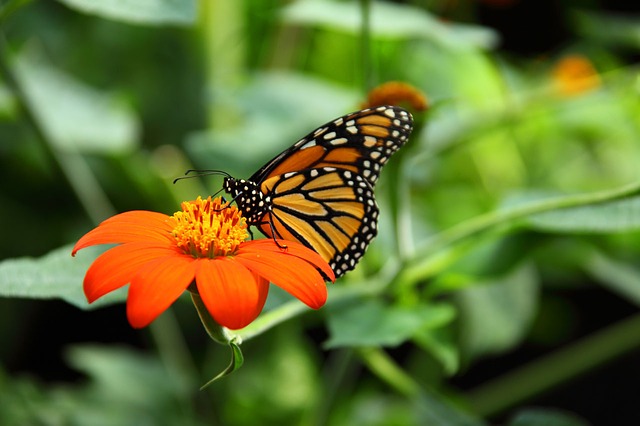
Label: farfalla